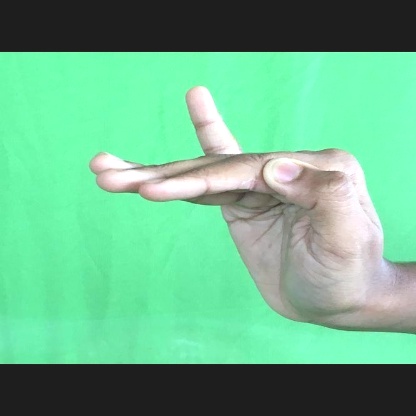
Mudra: Hamsapaksha